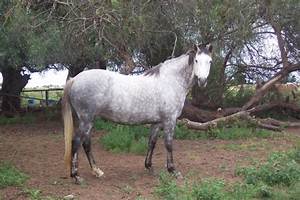
Label: horse